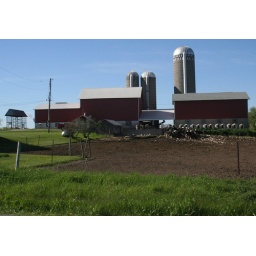
I found some cows frolicking around this barn through my drive in the countryside.